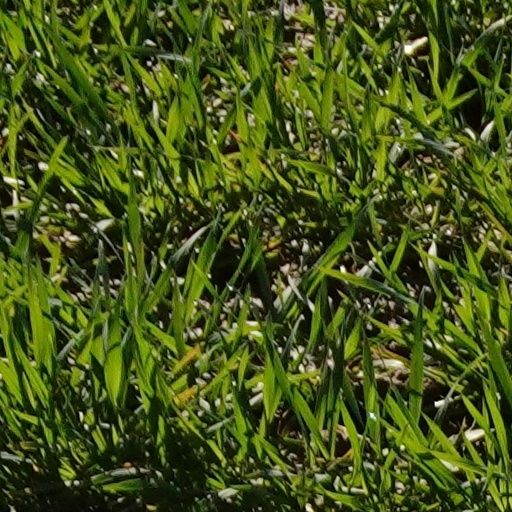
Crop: wheat